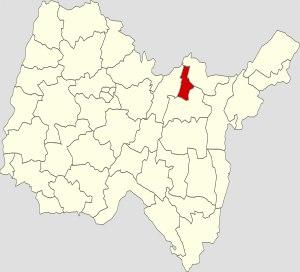
Le canton d'Oyonnax-Sud est une ancienne division administrative française, située dans le département de l'Ain en région Auvergne-Rhône-Alpes.